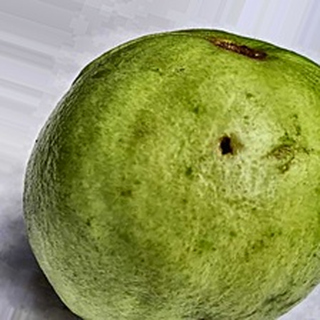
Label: guava_fruit_fly